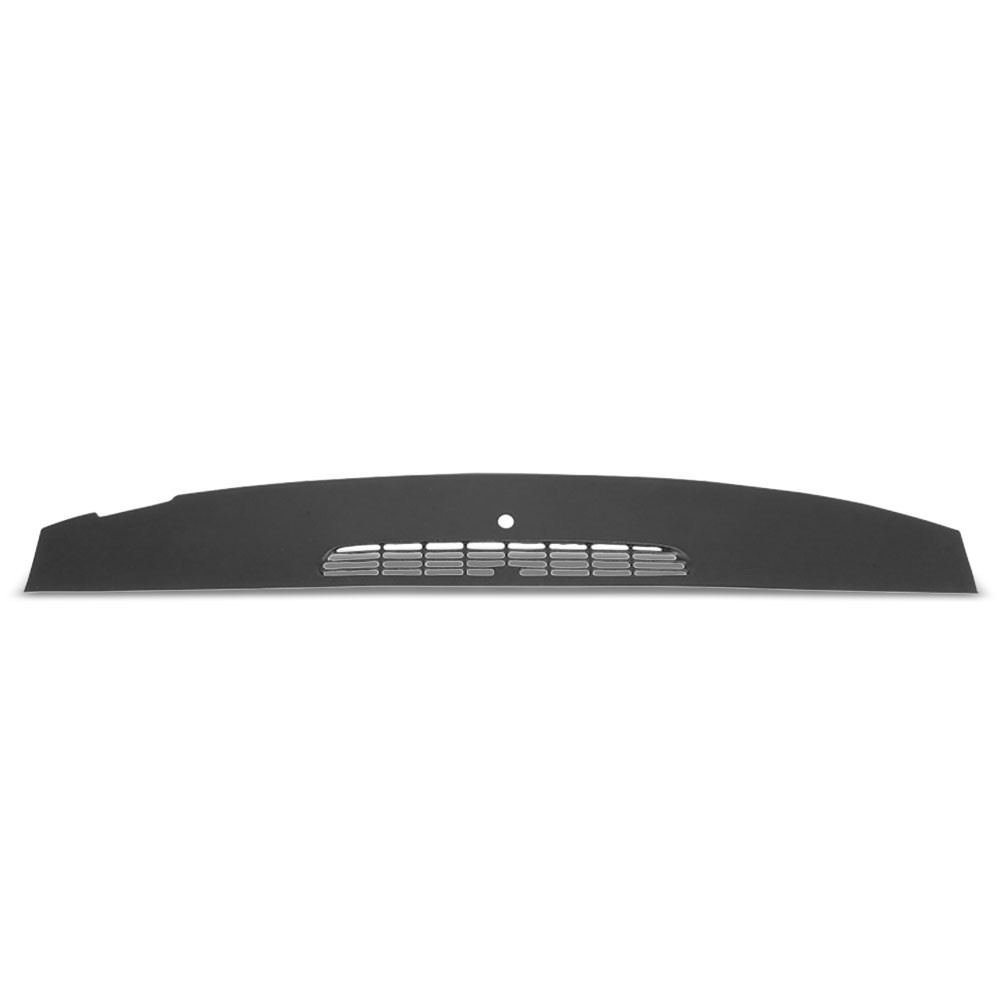
Black ABS Plastic Defrost Panel Dashboard Cover For 07-13 Chevrolet Avalanche
Brand: Vendor-1
Easily Fix your dried, cracked dash board without spending a lot of money on parts and labor. Also looks better than a fabric dash board cover. This dash overlay is vacuum molded to fit over your factory dash and appear as new.
Category: Vehicles & Parts > Vehicle Parts & Accessories > Motor Vehicle Parts > Motor Vehicle Carpet & Upholstery > Dash Covers